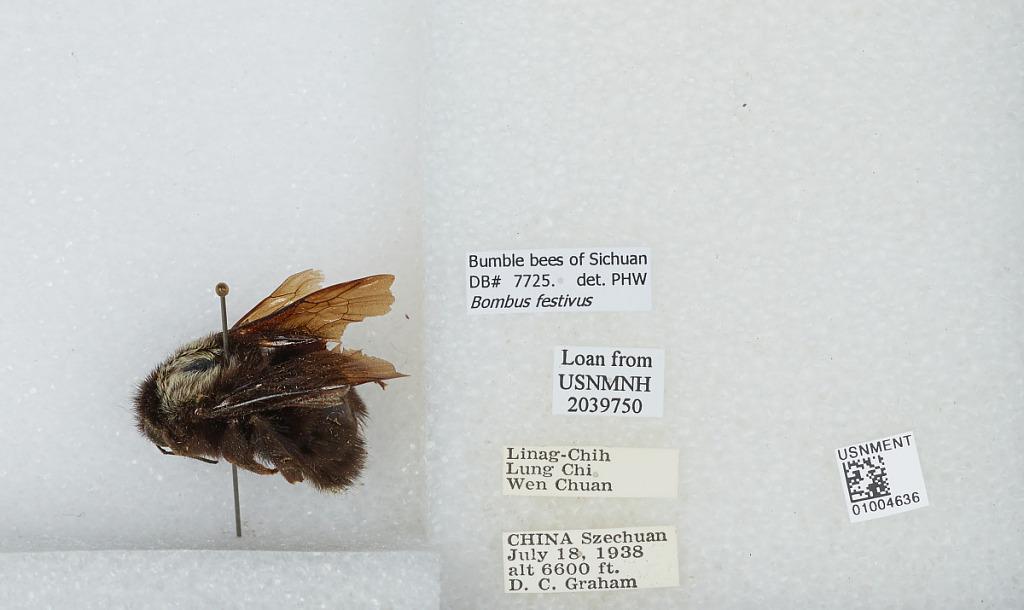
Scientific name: Bombus (Festivobombus) festivus Smith
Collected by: D. Graham
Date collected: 1938-7-18
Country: China
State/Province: Sichuan
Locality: Linag-Chih, Lung Chi, Wen Chuan
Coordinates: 31.5667, 103.536